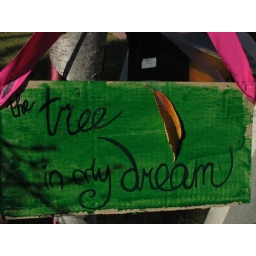
"the tree in my dream" sign